Christophe de Margerie

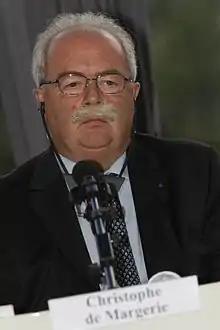
de Margerie in 2009

Christophe de Margerie (6 August 1951 – 20 October 2014) was a French businessman. He served as the chairman and chief executive officer of French oil corporation Total S.A.